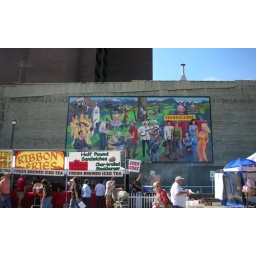
This mural is on the side of the building that houses Roy's Record Shop in Maryville, Tennessee.